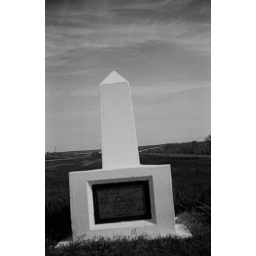
Across the street from the Deadwood sign in the previous image. Obviously one of my legs is much longer than the other.